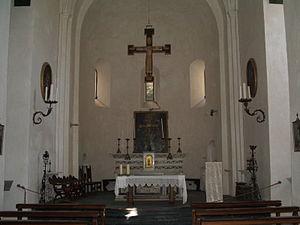
Saint Fructueux de Tarragone, en latin Fructuosus, a été évêque de Tarragone et martyr, et un des martyrs les plus anciens documentés de la péninsule Ibérique. Euloge et Augure étaient les deux diacres de l’évêque qui ont été martyrisés avec lui.